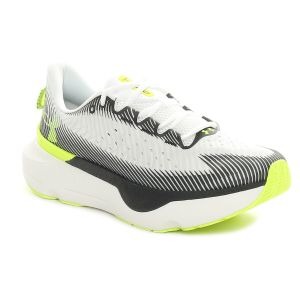
Under Armour Scarpa da Running Donna  Ua Infinite Pro Bianco   Sconto 40%
Prezzo: 78,00 €